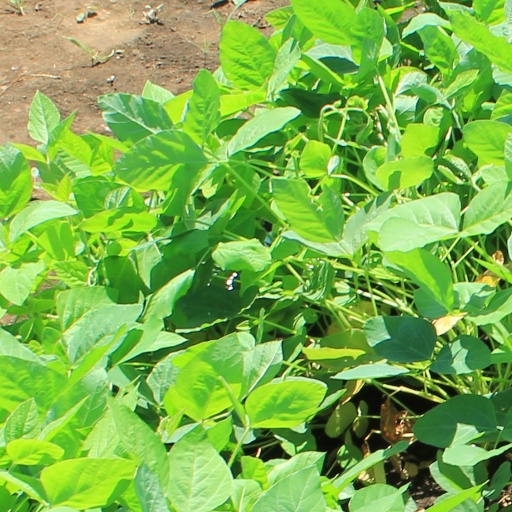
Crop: soybean